J. Clement Vaz

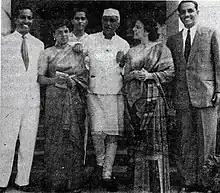
Vaz (extreme right) and a group of his friends with Jawaharlal Nehru at Teen Murti Bhavan on 7 June 1959.

Vaz moved out of Goa at the age of 18 in early 1930s to pursue his English studies at the university level. As a young college student he admired the country's foremost leaders, Mahatma Gandhi and Pandit Jawaharlal Nehru. He was one of the thousands gathered at the Belgaum Congress Session of 1924. After Mahatma Gandhi's Assassination in 1948, Vaz visited Sabarmati Ashram at Ahmedabad and Sevagram near Nagpur. He also visited Nehru when he was imprisoned by the British rulers at the fort in Ahmednagar during India's freedom struggle.